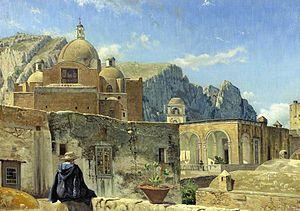
Peter Vilhelm Carl Kyhn, est un peintre de paysages danois qui appartient à la génération des peintres nationalistes romantiques immédiatement après l'Âge d'or danois et avant le Det Moderne Gennembrud. Même s'il a survécu à nombre de ses pairs artistiques durant plusieurs décennies, il est resté un traditionaliste et a exprimé de vives critiques concernant la plupart des nouvelles tendances de la peinture de son époque.